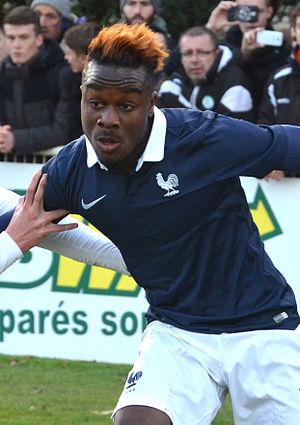
Photographie prise lors du match opposant la France à l'Angleterre pour les qualifications du championnat d'Europe de football des moins de 19 ans 2015 au stade Louis-Villemer de Saint-Lô le 31 mars 2015. Ici, Maxwell Cornet.
Gnaly Maxwel Cornet, né le 27 septembre 1996 à Bregbo, est un footballeur international franco-ivoirien évoluant aux postes d'attaquant gauche, son poste de formation, et de latéral gauche, poste auquel il a été replacé lors de la saison 2019-2020. Il évolue à l'Olympique lyonnais depuis 2015.